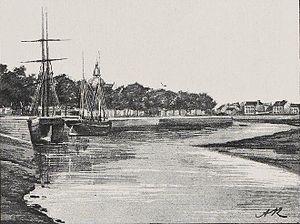
Les quais de Pont-l'Abbé avant 1903 (dessin de A. Karl)
Pont-l'Abbé [pɔ̃labe], Pont-'n-Abad en breton, est une commune du département du Finistère, dans la région Bretagne, en France. C'est la capitale du pays Bigouden.